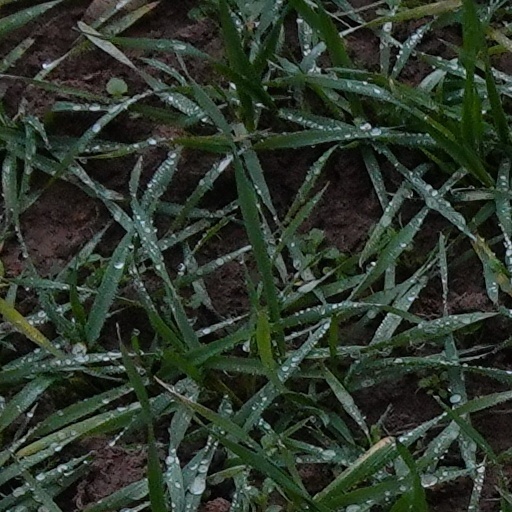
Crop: wheat